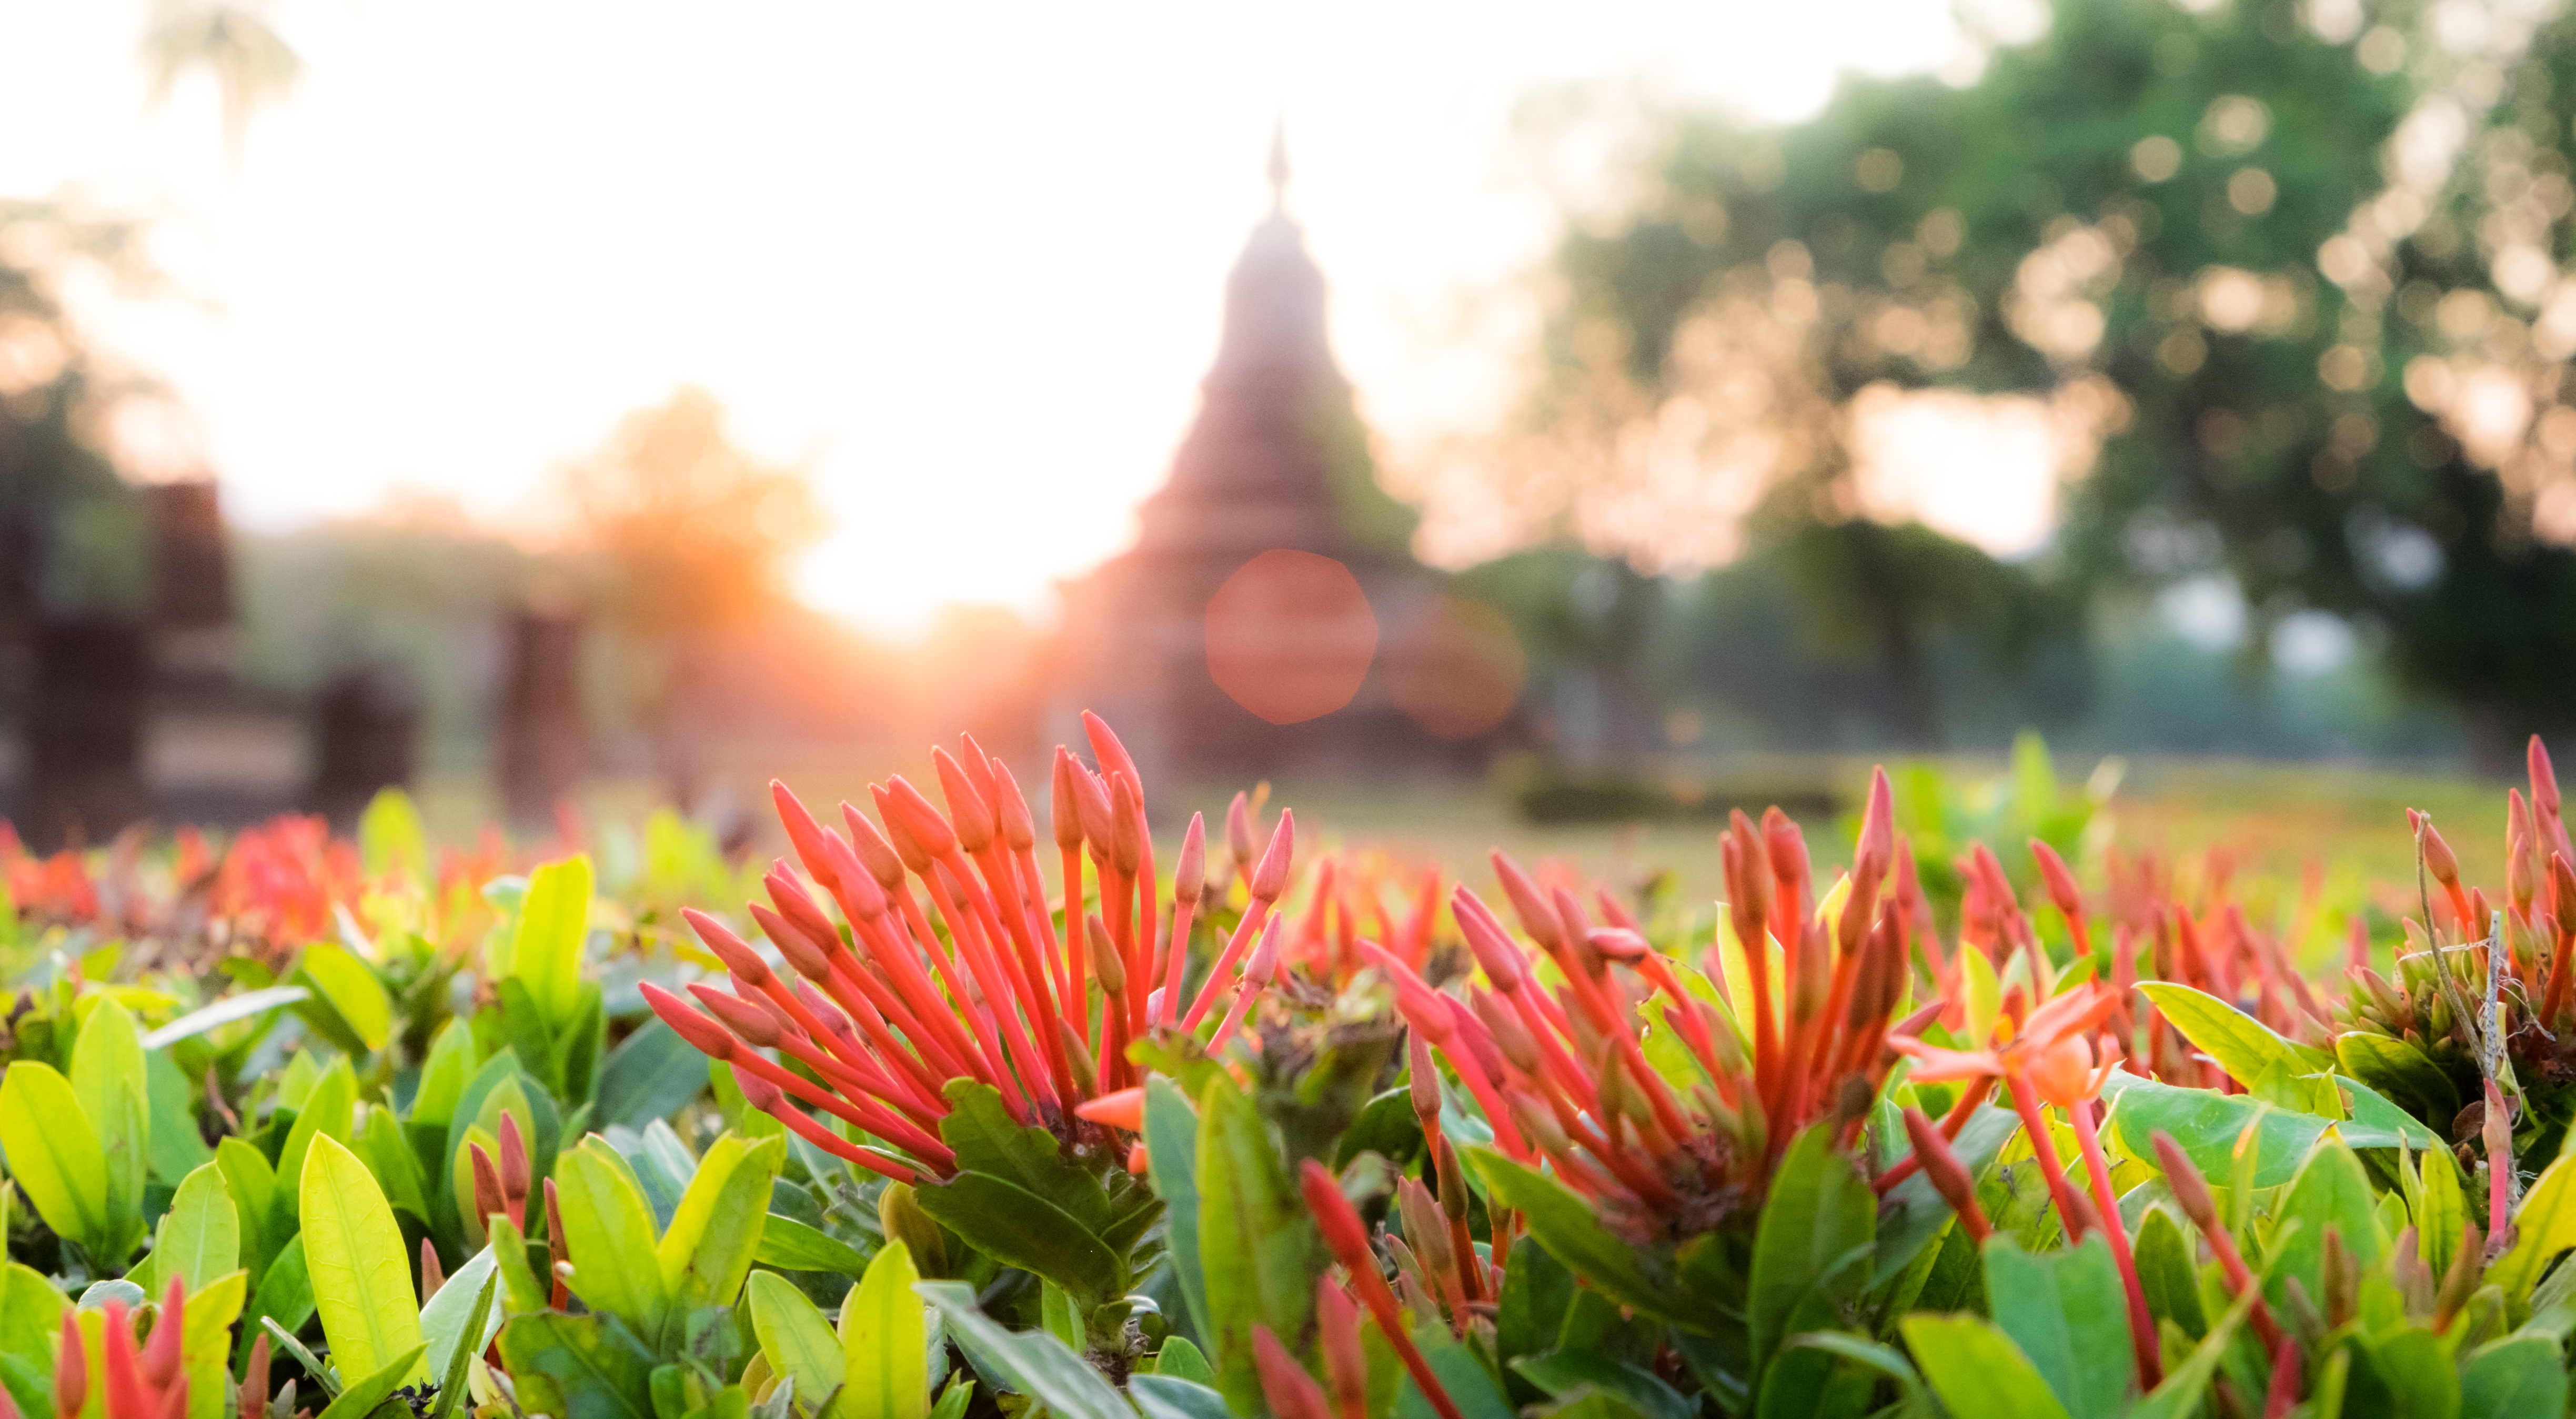
tree, nature, grass, blossom, plant, lawn, sunlight, leaf, flower, autumn, botany, flora, season, flowering plant, land plant